Flannan Isles Lighthouse

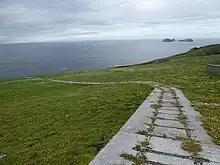
The remains of the lighthouse railway in 2012. The "Clapham Junction" fork is visible at left middle.

A cable-hauled railway was built to facilitate the transport of provisions up the steep gradients from the landing places. At that time, the light consumed twenty barrels of paraffin a year. The cable was powered by a small steam engine in a shed adjoining the lighthouse. The rail line descended from the lighthouse in a westerly direction and then curved round to the south. In the approximate centre of the island it forked by means of a set of hand-operated points dubbed "Clapham Junction", in reference to a railway junction in London; one branch continued in its curvature to head eastwards to the east landing place, on the south-east corner of the island, thus forming a half-circle, while the other, slightly shorter, branch curved back to the west to serve the west landing, situated in a small inlet on the island's south coast. The final approaches to the landing stages were extremely steep. The cable was guided round the curves by pulleys set between the rails, and a line of posts set outside the inner rail prevented it from going too far astray should it jump off the pulleys. The cargo was carried in a small four-wheeled bogie.